Ghislieri College

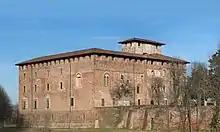
Castle of Lardirago

The castle of Lardirago, born in the twelfth and thirteenth centuries as a defensive structure, became a noble residence in the Visconti-Sforza era. The result of successive building phases, it assumed its present structure in the fourteenth century starting from the original Romanesque nucleus of the chapel. The Ghislieri college has promoted and financed the restoration of the castle as a venue for multiple cultural activities: congresses and conferences, specialization and refresher courses, scientific seminars and exhibitions.